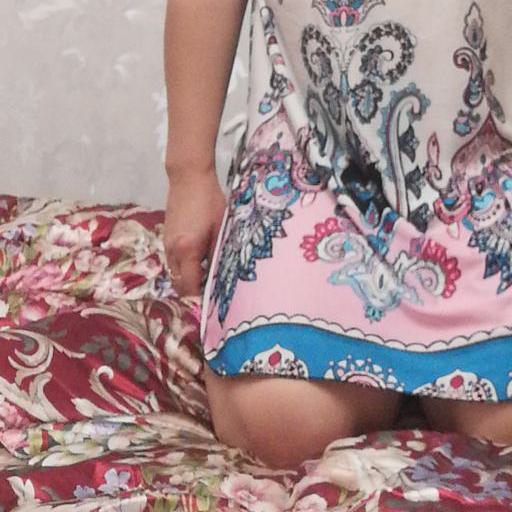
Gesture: no_gesture